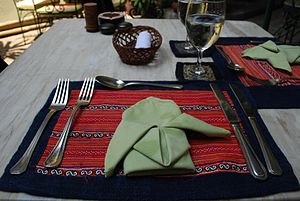
Dækkeserviet
Rød dækkeserviet med grøn serviet samt bestik
En dækkeserviet er et mindre, men kraftigt, klæde, som for at skåne bordet eller dugen placeres mellem dug og tallerken ved opdækning af et frokost- eller middagsbord. Hver kuvert har sin egen dækkeserviet, og når måltidet er overstået, og alle har forladt bordet og servicen er taget ud, kan dækkeservietterne samles ind; med lidt held er dugen således skånet for pletter.